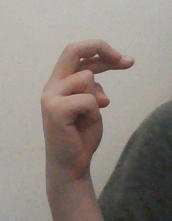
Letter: zay